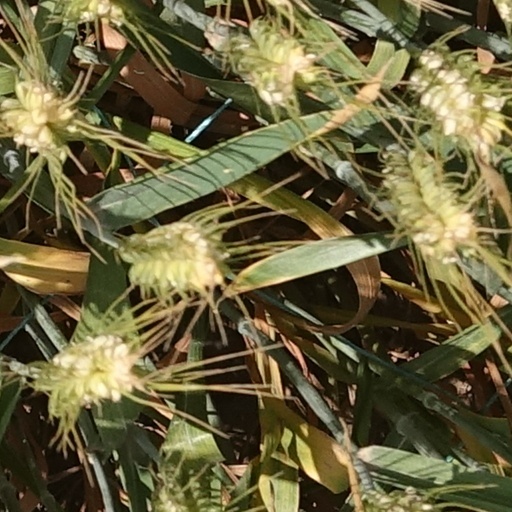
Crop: wheat